16 Vayathinile

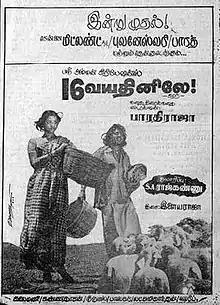
Theatrical release poster

16 Vayathinile (read as "Pathinaaru Vayathinile") is a 1977 Indian Tamil-language romantic drama film co-written and directed by Bharathirajaa in his directorial debut. The film stars Kamal Haasan, Sridevi, and Rajinikanth, with Gandhimathi, Sathyajith and Goundamani in supporting roles. It focuses on the strengths and vulnerabilities of Mayil (Sridevi), a 16-year-old schoolgirl, and the challenges she faces and overcomes.